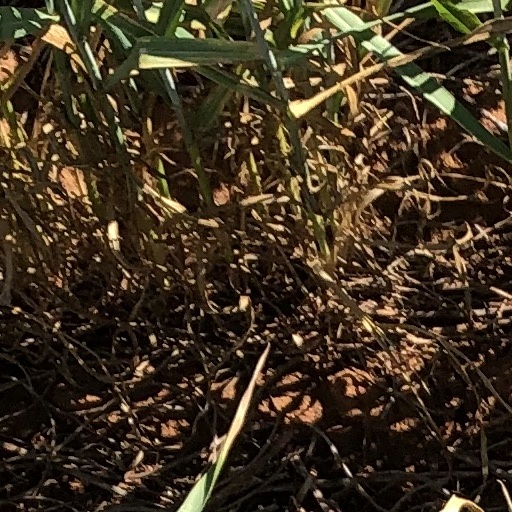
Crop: wheat